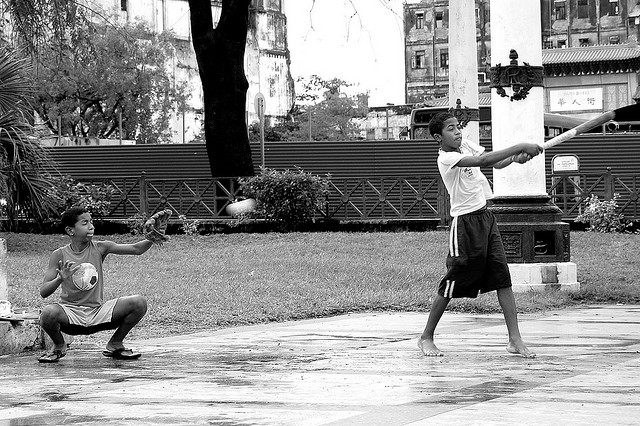
những cậu bé đang luyện tập bóng chày ở cạnh những toà nhà